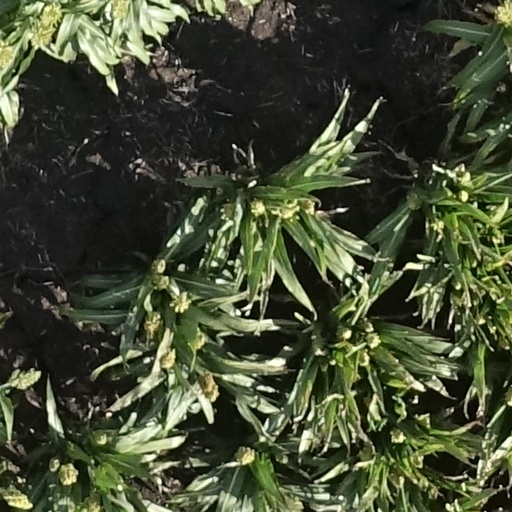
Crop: sorghum